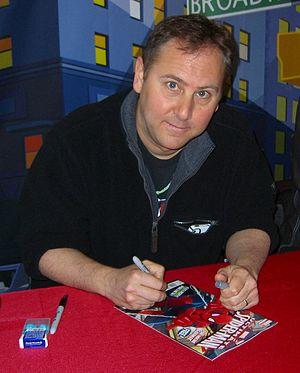
Chris Elipoulous est un auteur de bande dessinée américain surtout connu comme lettreur pour l'industrie du comic book depuis le début des années 1990.